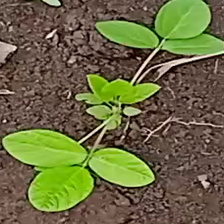
Weed species: Asian_Pigeonwings_(Clitoria Ternatea)